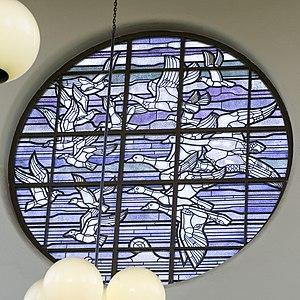
Heinrich Campendonk, né à Krefeld le 3 novembre 1889 et mort à Amsterdam le 9 mai 1957, est un artiste peintre, graveur et dessinateur de vitrail allemand, rattaché à l'expressionnisme, membre pour un temps du mouvement artistique munichois Der Blaue Reiter.